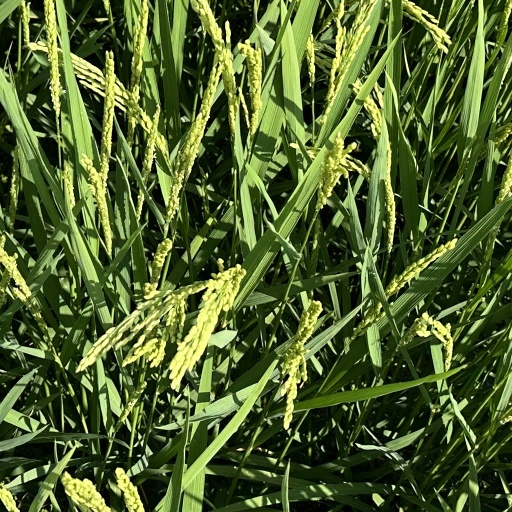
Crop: rice